Western Ganga dynasty

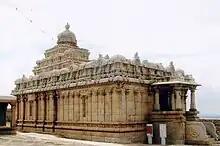
Chavundaraya basadi on Chandragiri hill in Shravanabelagola temple complex

Other important contributions are the Jain basadis' whose towers have gradually receding stories ("talas") ornamented with small models of temples. These tiny shrines have in them engravings of tirthankars (Jain saints). Semicircular windows connect the shrines and decorative Kirtimukha (demon faces) are used at the top. The Chavundaraya basadi built in the 10th or 11th century, Chandragupta basadi built in the 6th century and the monolithic of Gomateshwara of 982 are the most important monuments at Shravanabelagola. Some features were added to the Chandragupta basadi by famous Hoysala sculptor Dasoja in the 12th century. The decorative doorjambs and perforated screen windows which depict scenes from the life of King Chandragupta Maurya are known to be his creation. The Panchakuta Basadi at Kambadahalli (five towered Jan temple) of about 900 with a Brahmadeva pillar is an excellent example of Dravidian art. The wall niches here are surmounted by "torana" (lintel) with carvings of floral motifs, flying divine creatures ("gandharva") and imaginary monsters ("makara") ridden by "Yaksas" (attendants of saints) while the niches are occupied by images of tirthankars themselves. Other notable constructions were the Vallimalai Jain caves and the Seeyamangalam Jain temple during the reign of Rachamalla II, and the 5th or 6th century Parshvanatha temple at the Kanakagiri Jain tirth.